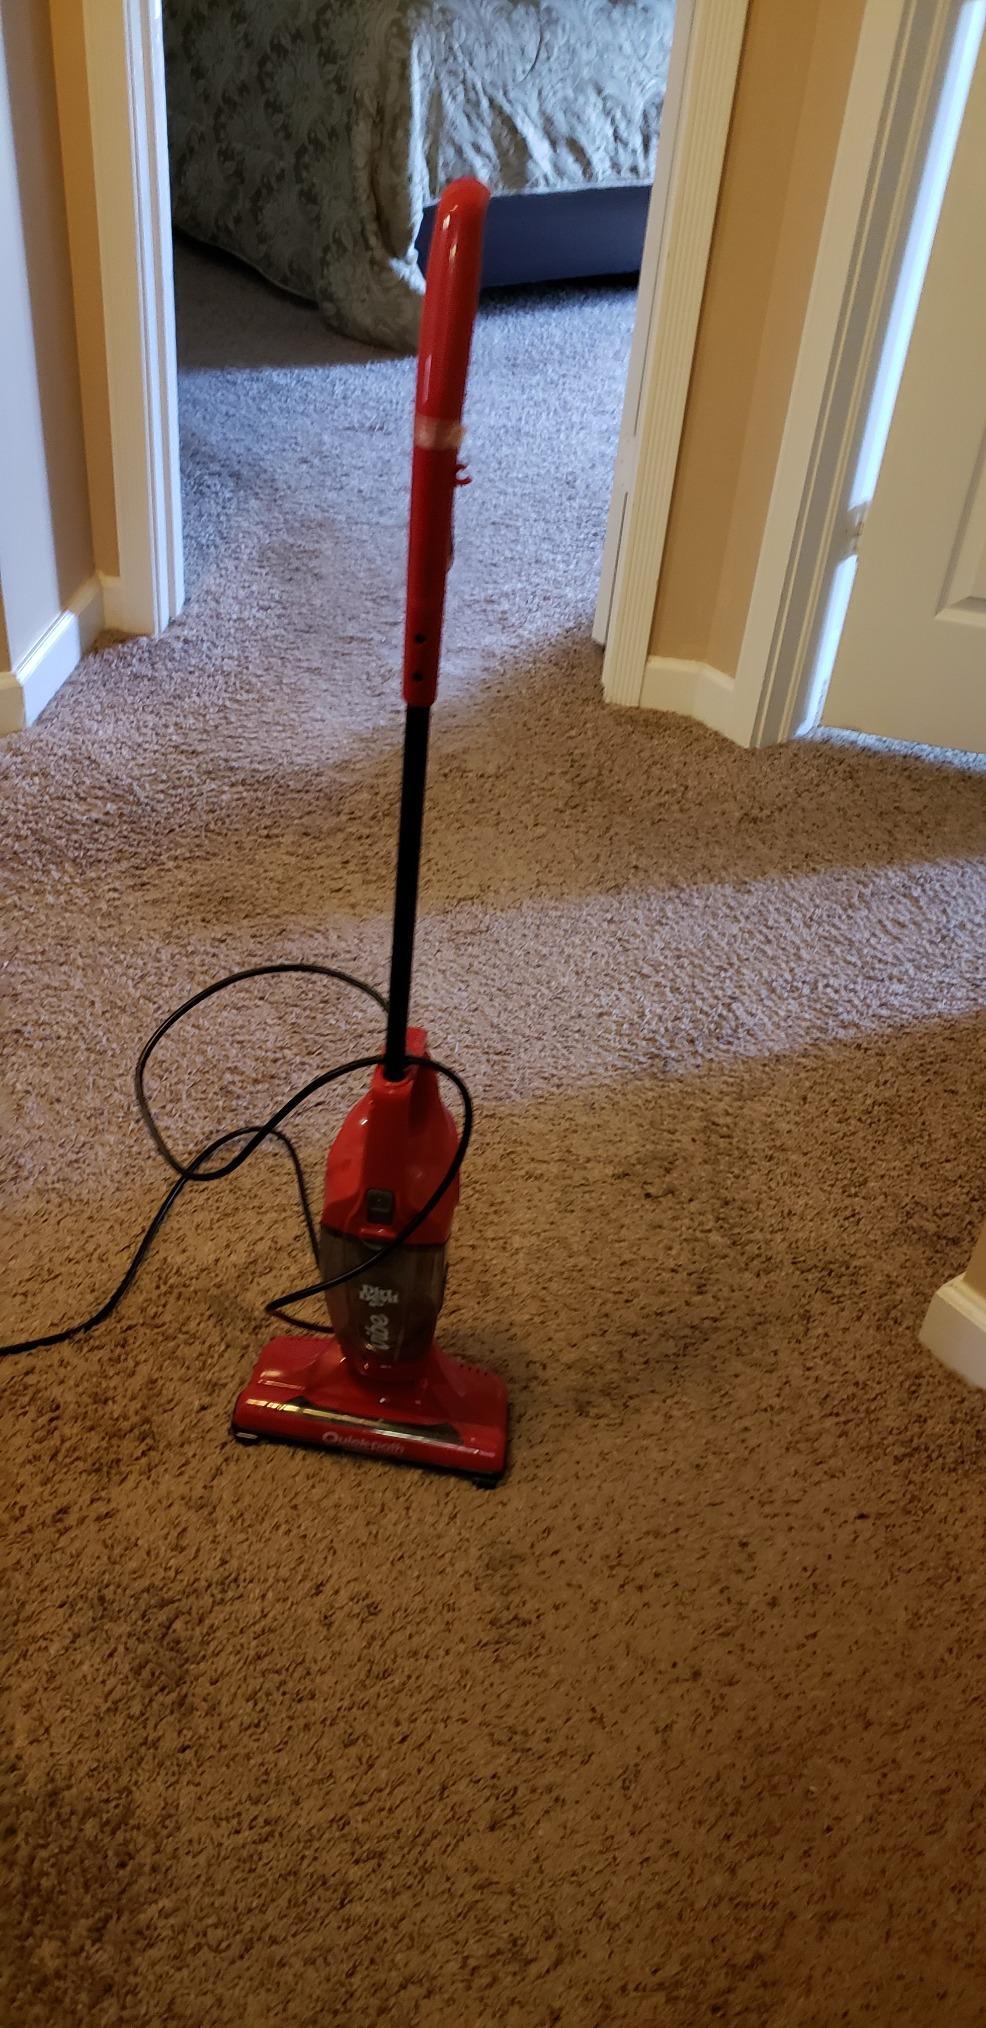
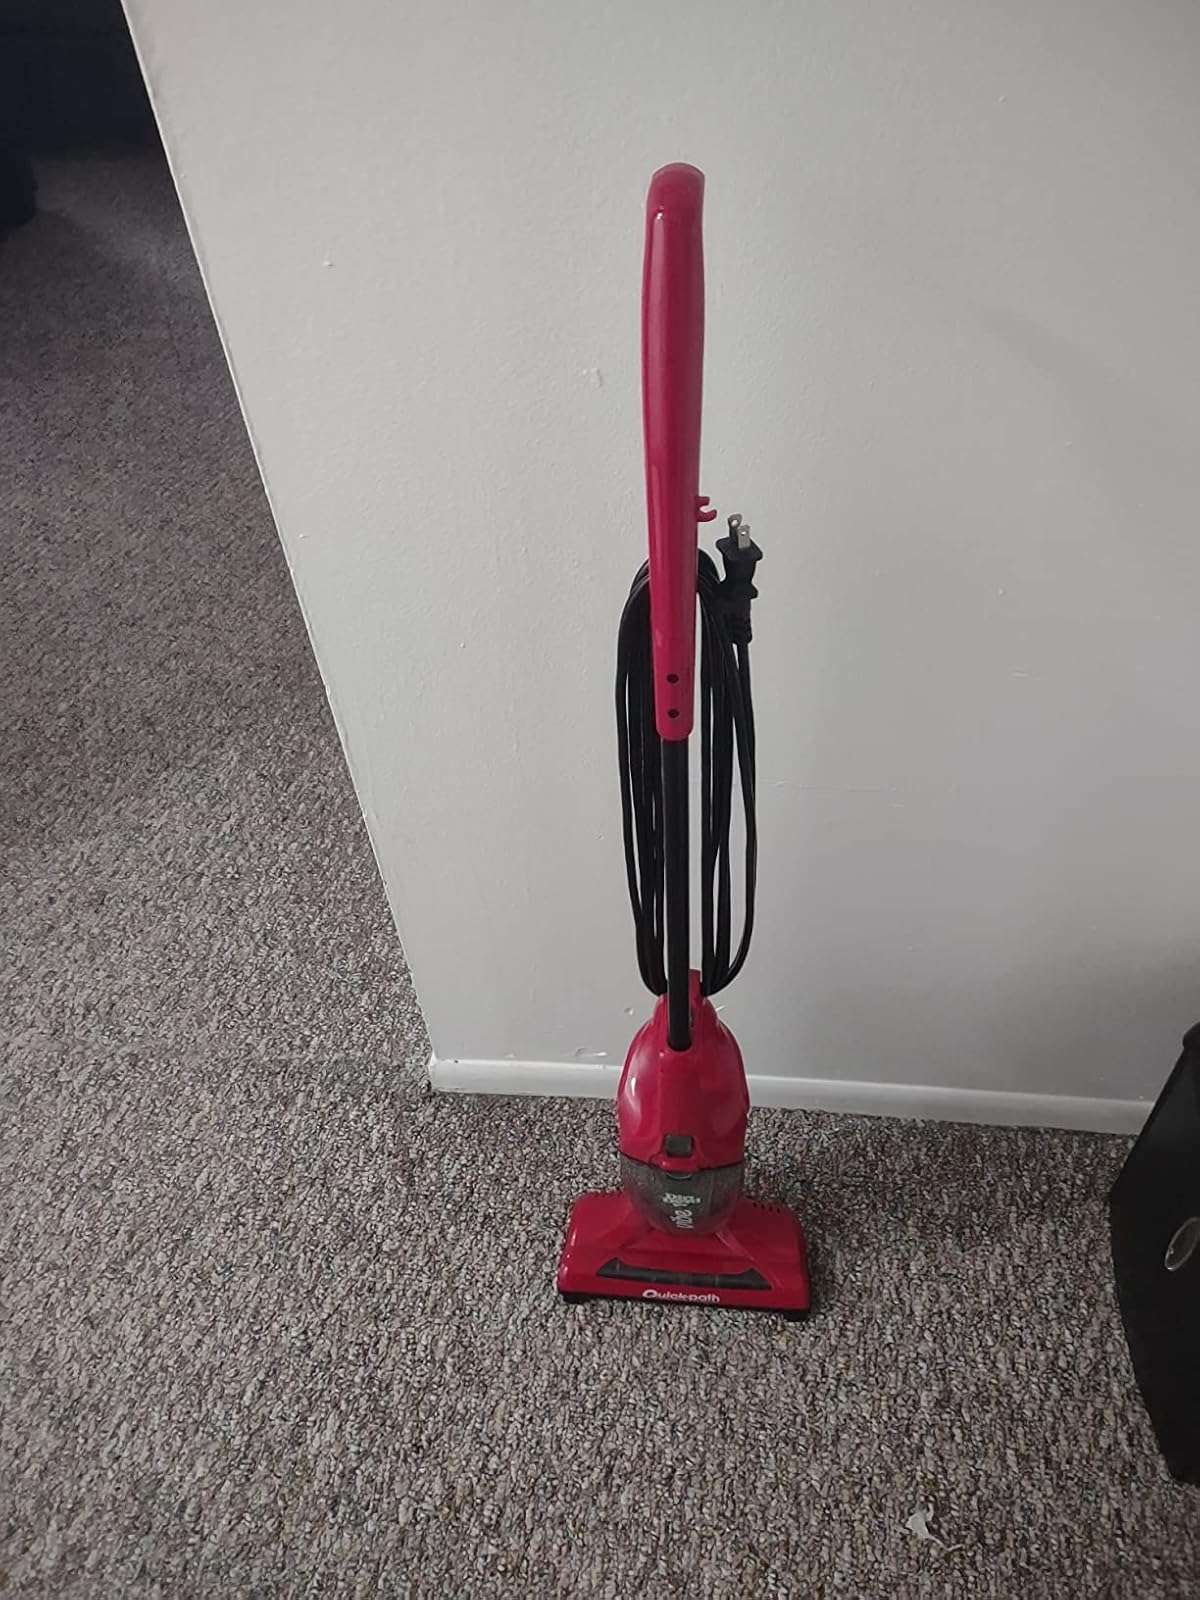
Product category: items_vacuum
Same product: yes